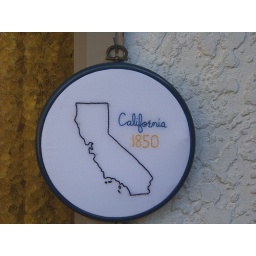
hand embroidered and framed in a 6 inch navy blue plastic hoop.see link in profile.